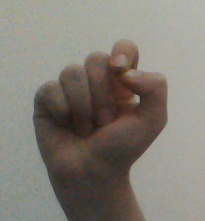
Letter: fa